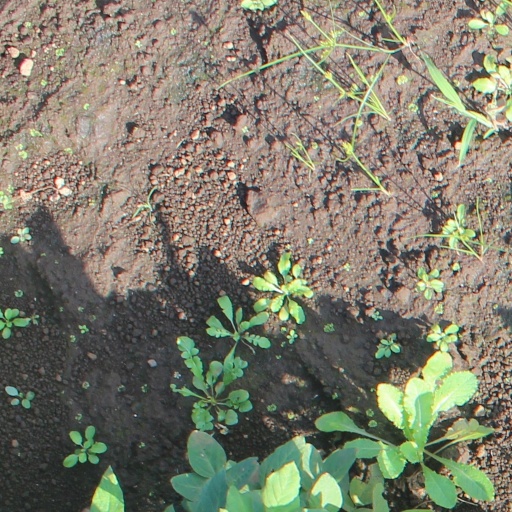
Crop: soybean